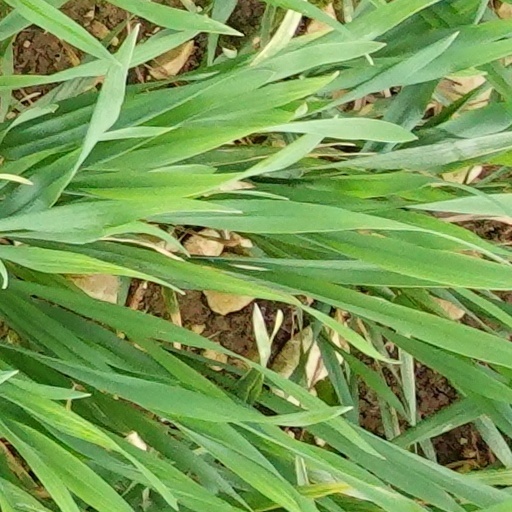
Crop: wheat